Marion Leonard

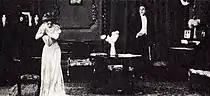
Leonard and D. W. Griffith in "At the Crossroads of Life" (1908)

While working for Biograph, Leonard met screenwriter/director Stanner E.V. Taylor and a personal relationship developed that led to marriage. They created their own studio, the Gem Motion Picture Company, in 1911 to benefit from Leonard's increasing popularity.